Population Zero

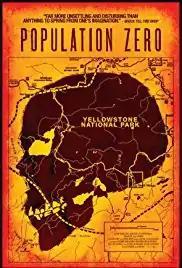

Population Zero is a 2016 found footage crime thriller film directed by Adam Levins that premiered at the Newport Beach International Film Festival on April 26, 2016.